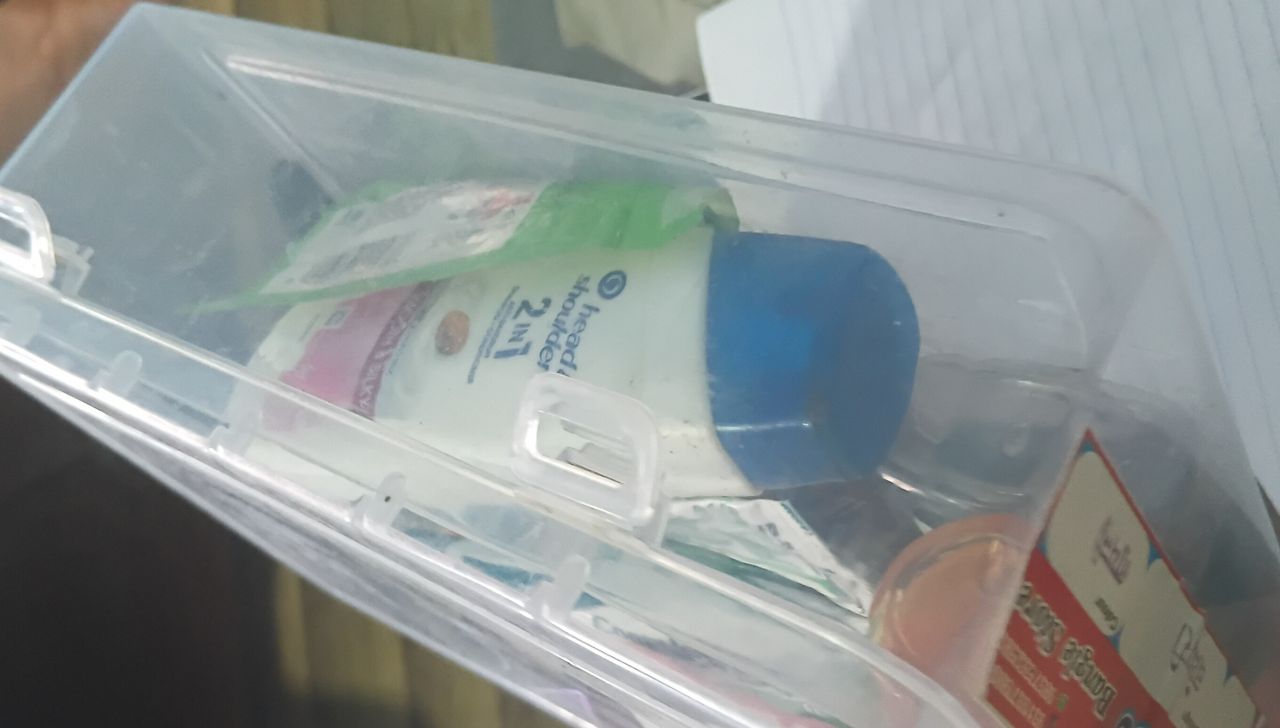
Label: plastic